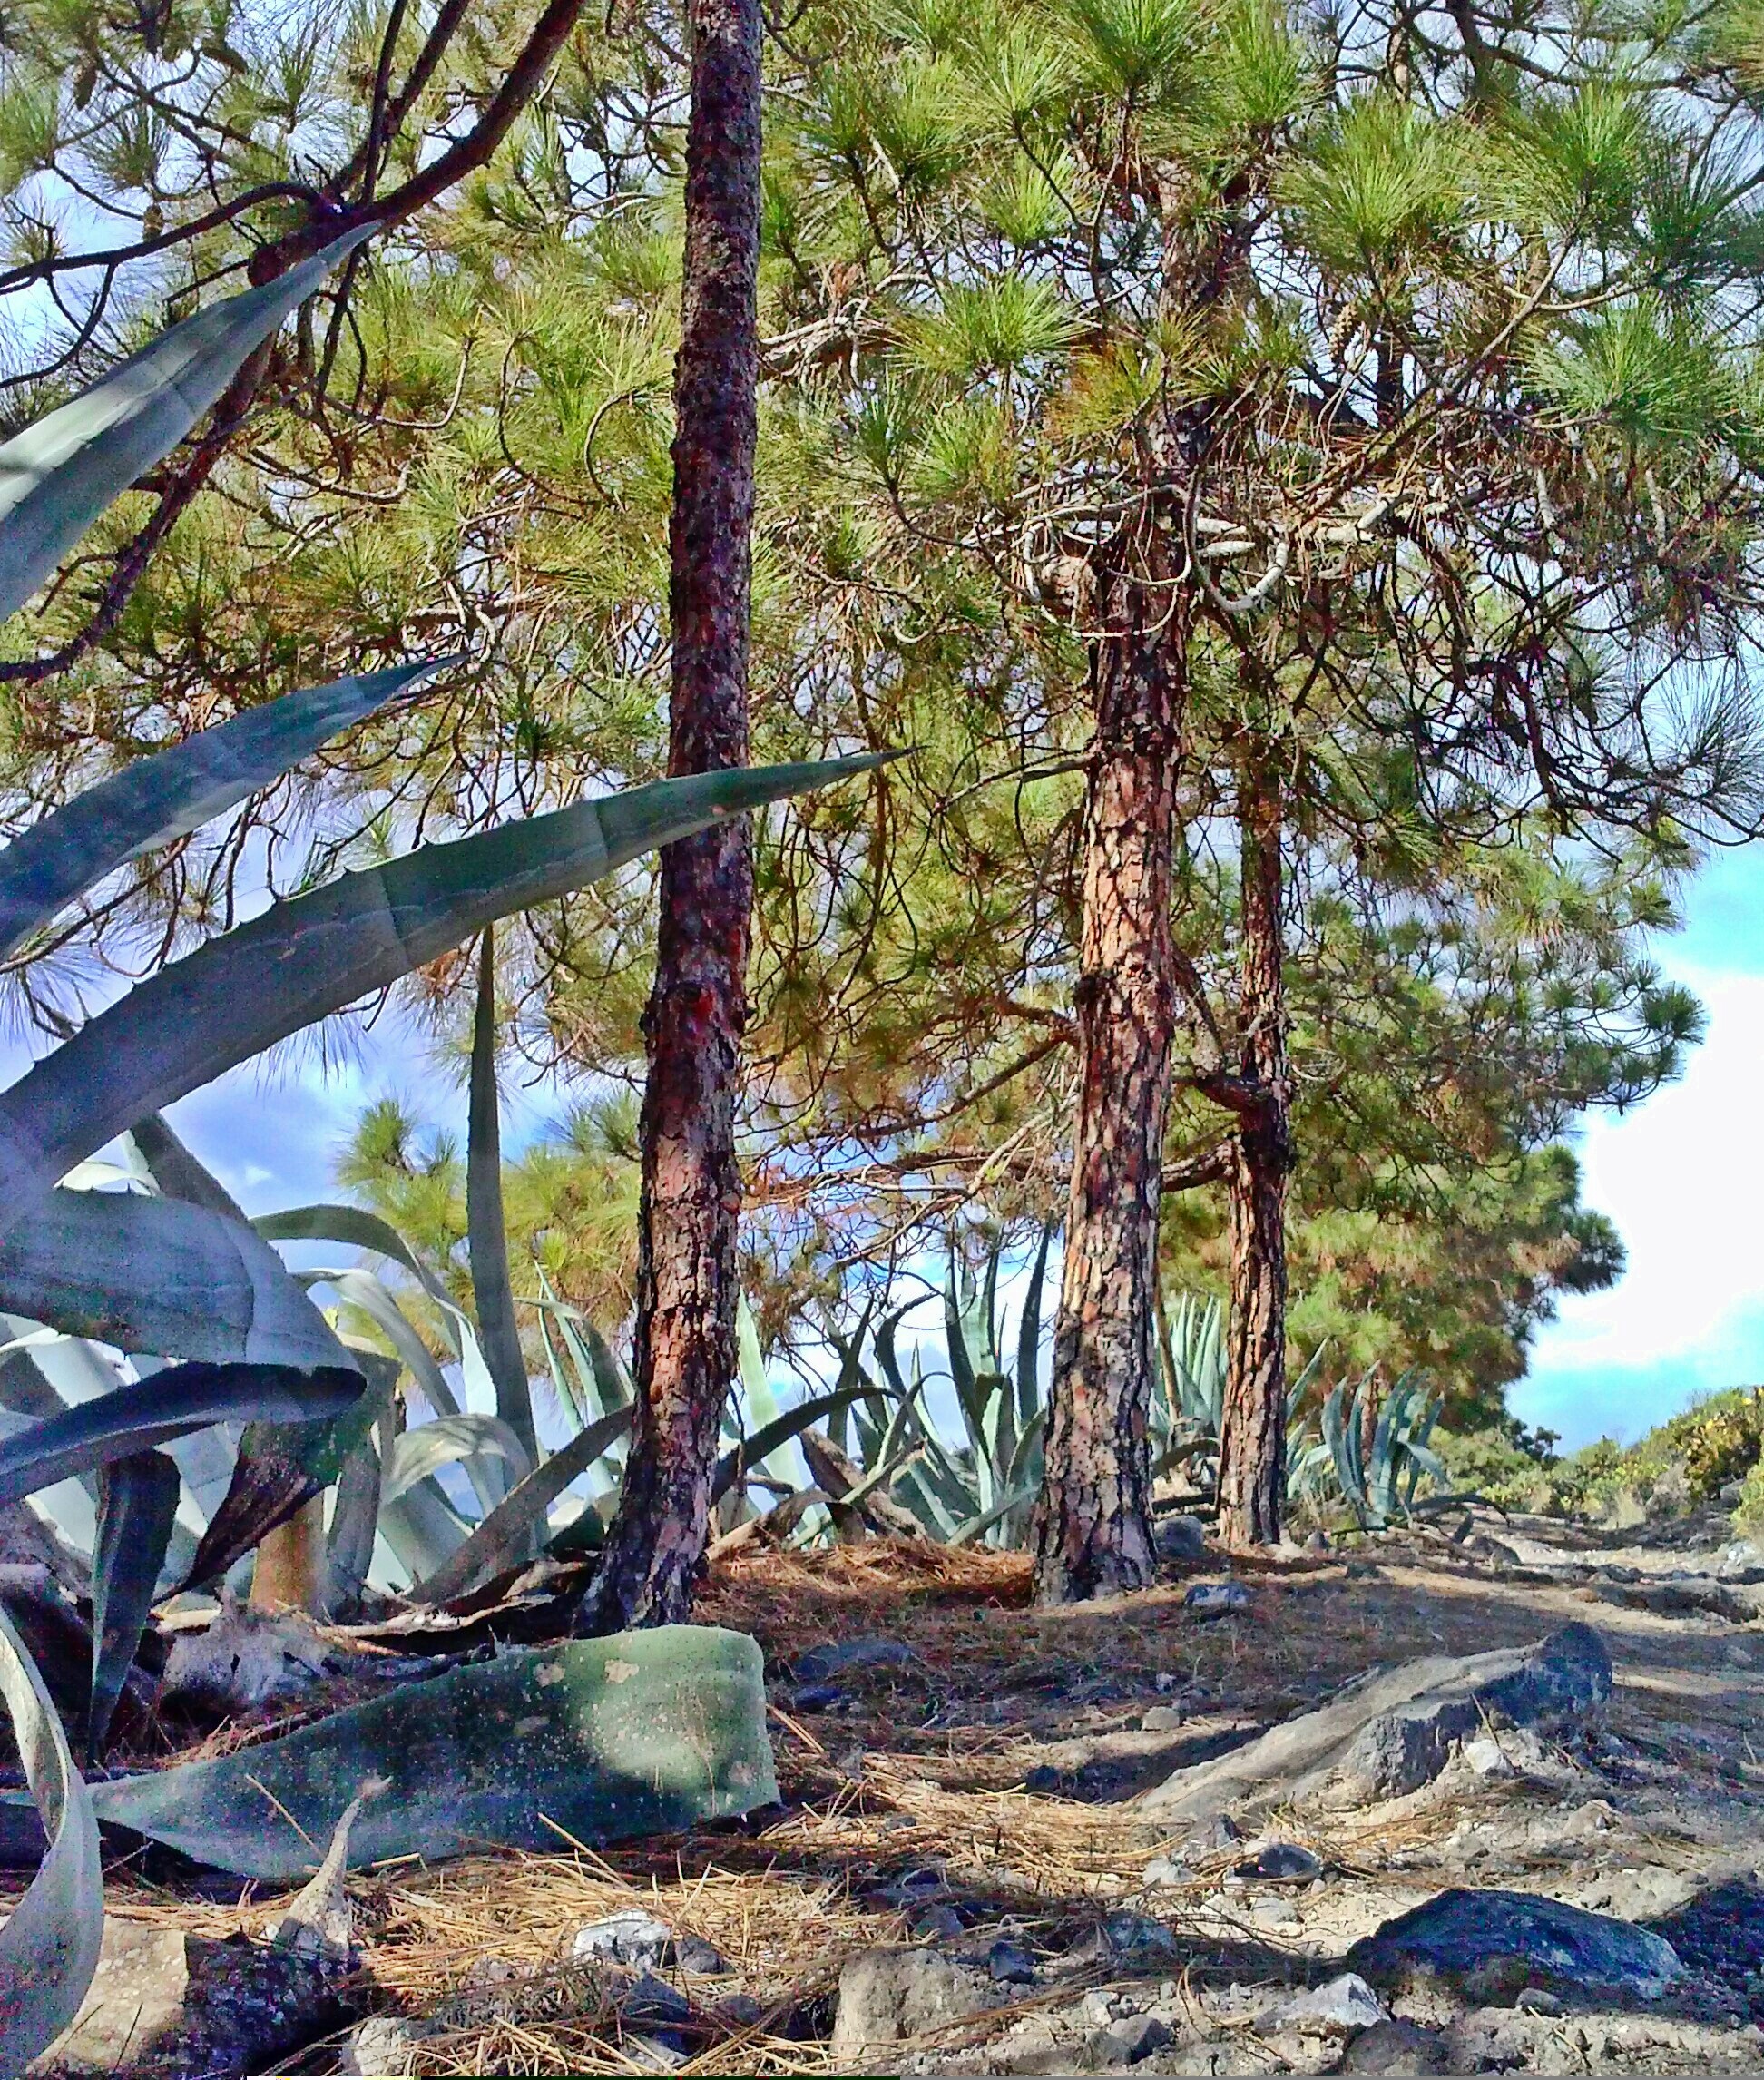
tree, nature, forest, path, wilderness, branch, plant, trail, flower, walk, autumn, season, trees, outdoors, earth, woodland, habitat, ecosystem, rural road, natural environment, woody plant